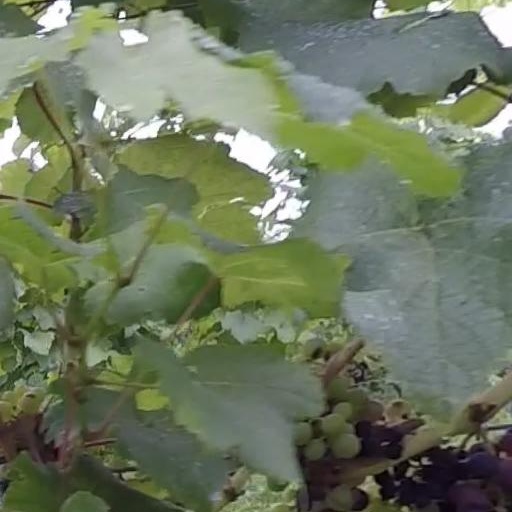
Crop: grape